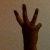
The image shows a hand gesture representing the number 6 in Indian Sign Language.